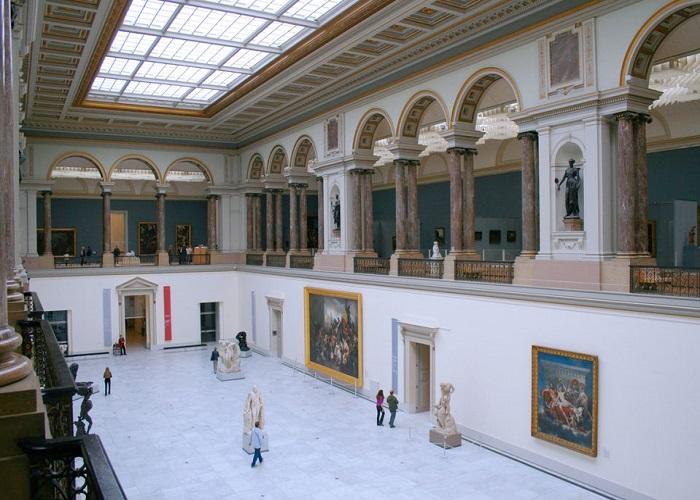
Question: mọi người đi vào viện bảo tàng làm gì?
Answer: để xem triển lãm